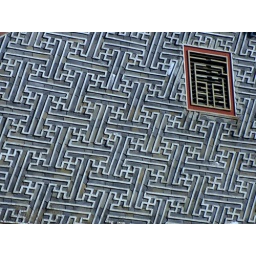
taken of the section of wall under the roof at samcheonggak, Seoul, Korea.